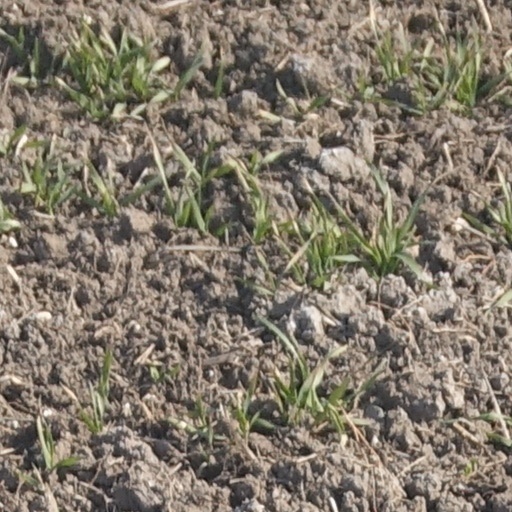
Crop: wheat